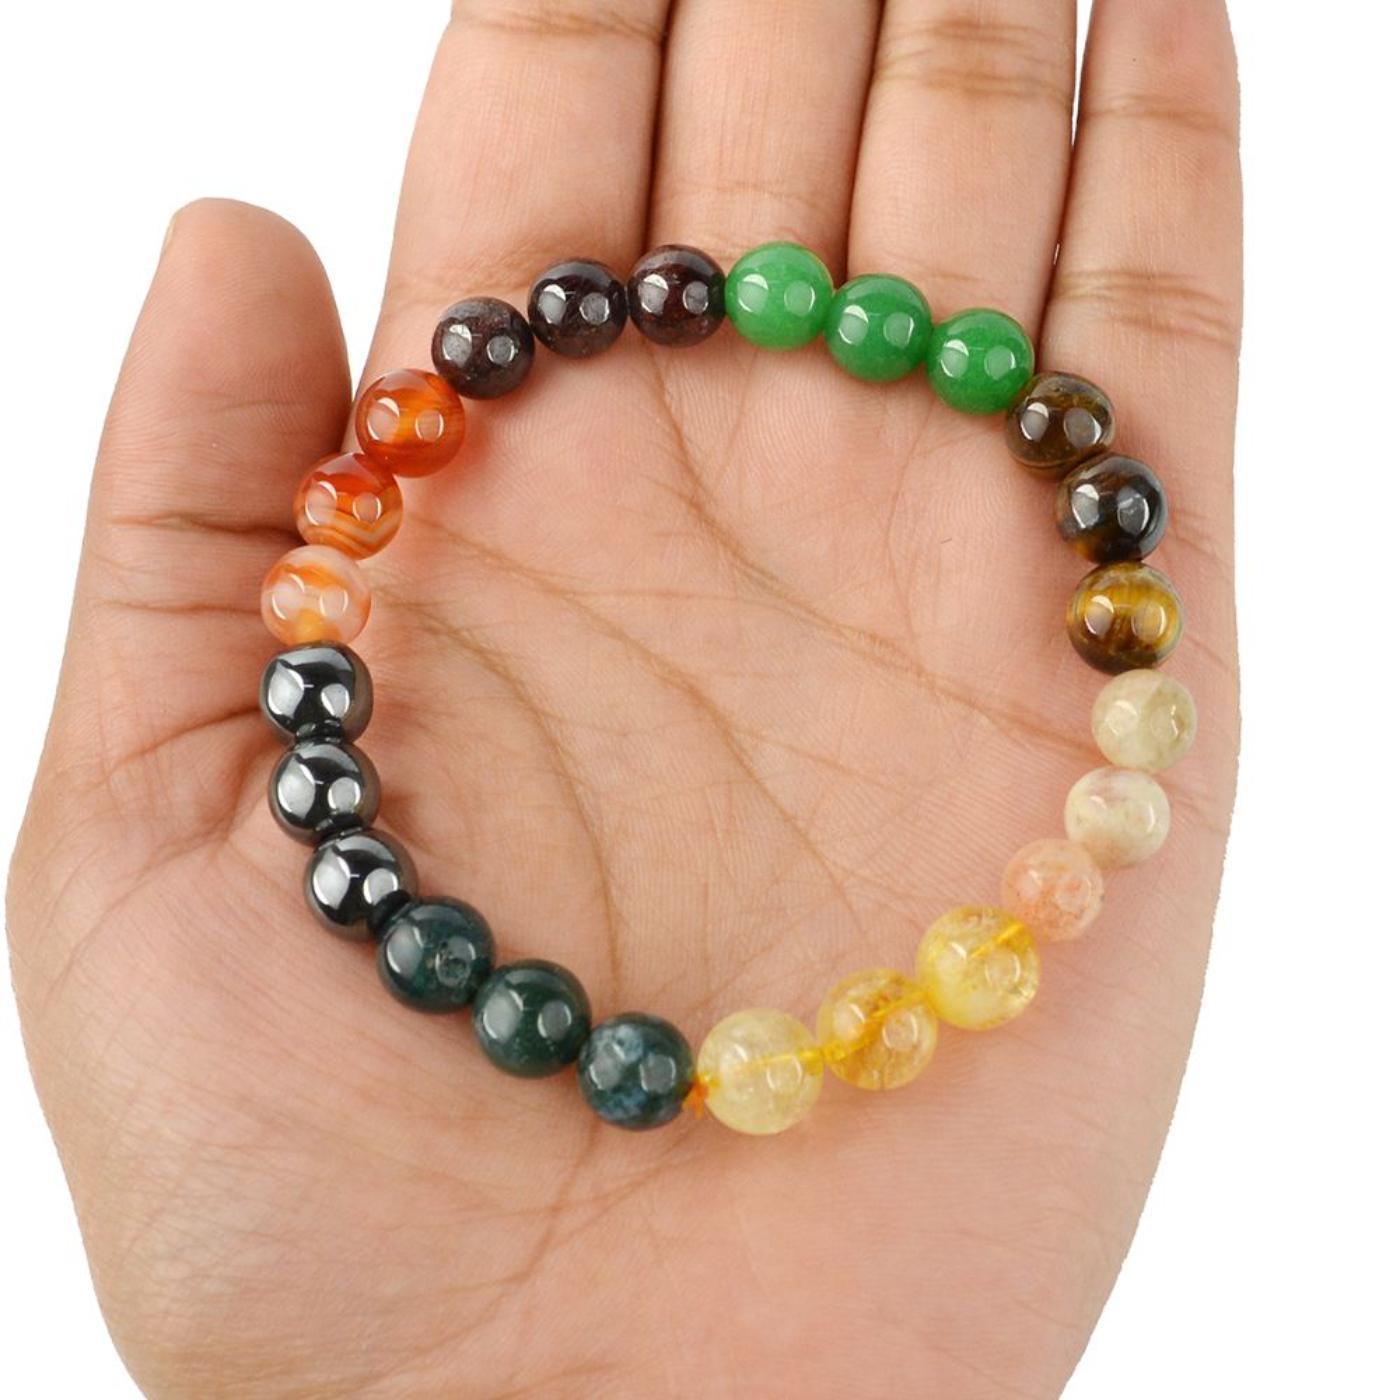
Reiki Crystal Products Citrine Garnet Tiger Eye Carnelian Hematite Abundance Bracelet for Healing
Type: Bracelets & Bangles
Brand: Reiki Crystal Products
Price: Rs. 799
Reiki Crystal Products Abundance Bracelet, Combination Bracelet 8 mm Round Bead Bracelet for Unisex (Color: Multi) Charged by Reiki Grand Master & Vastu Expert Dr. Amritpal SinghReiki Crystal Products Abundance Bracelet, Combination Bracelet 8 mm Round Bead Bracelet for Unisex (Color: Multi) Charged by Reiki Grand Master & Vastu Expert Dr. Amritpal SinghReiki Crystal Products Abundance Bracelet, Combination Bracelet 8 mm Round Bead Bracelet for Unisex (Color: Multi) Charged by Reiki Grand Master & Vastu Expert Dr. Amritpal SinghReiki Crystal Products Abundance Bracelet, Combination Bracelet 8 mm Round Bead Bracelet for Unisex (Color: Multi) Charged by Reiki Grand Master & Vastu Expert Dr. Amritpal Singh Reiki Crystal Products Abundance Bracelet, Combination Bracelet 8 mm Round Bead Bracelet for Unisex (Color: Multi) Charged by Reiki Grand Master & Vastu Expert Dr. Amritpal Singh
Features: Streachable Elastic Handmade Abundance Bracelet | Diamater : 2.5 Inch | Stone Size - 8mm | Shape - Round,Natural Healing Stone for Reiki Healing, Crystal Healing, Numerology, Tarot, Astrology & Feng Shui,100% Authentic, Original and Natural Healing Stone / Crystal - small holes, crack marks on the surface or inside the stones are often visible,Material : Natural Healing Stones See Images & Product Description For Healing Properties /Advantages,Stylish Party-Daily-Office-Casual Wear Reiki Healing Stone Bracelet for Men, Women, Boys, Girls. Best for Gifting & Personal Use. Charged By Reiki Grand Master & Vastu Expert
Included: Pack-Of-1-X-Abundance-8mm-Bracelet